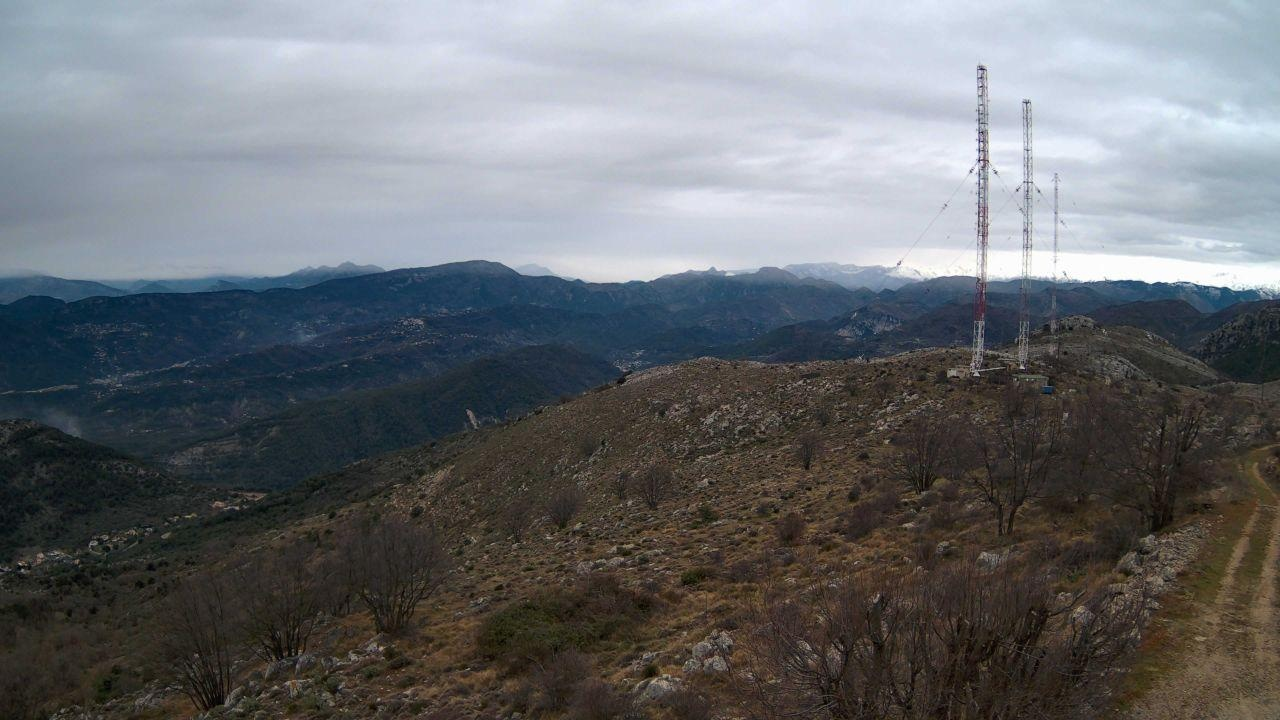
Fire: no
Smoke: yes